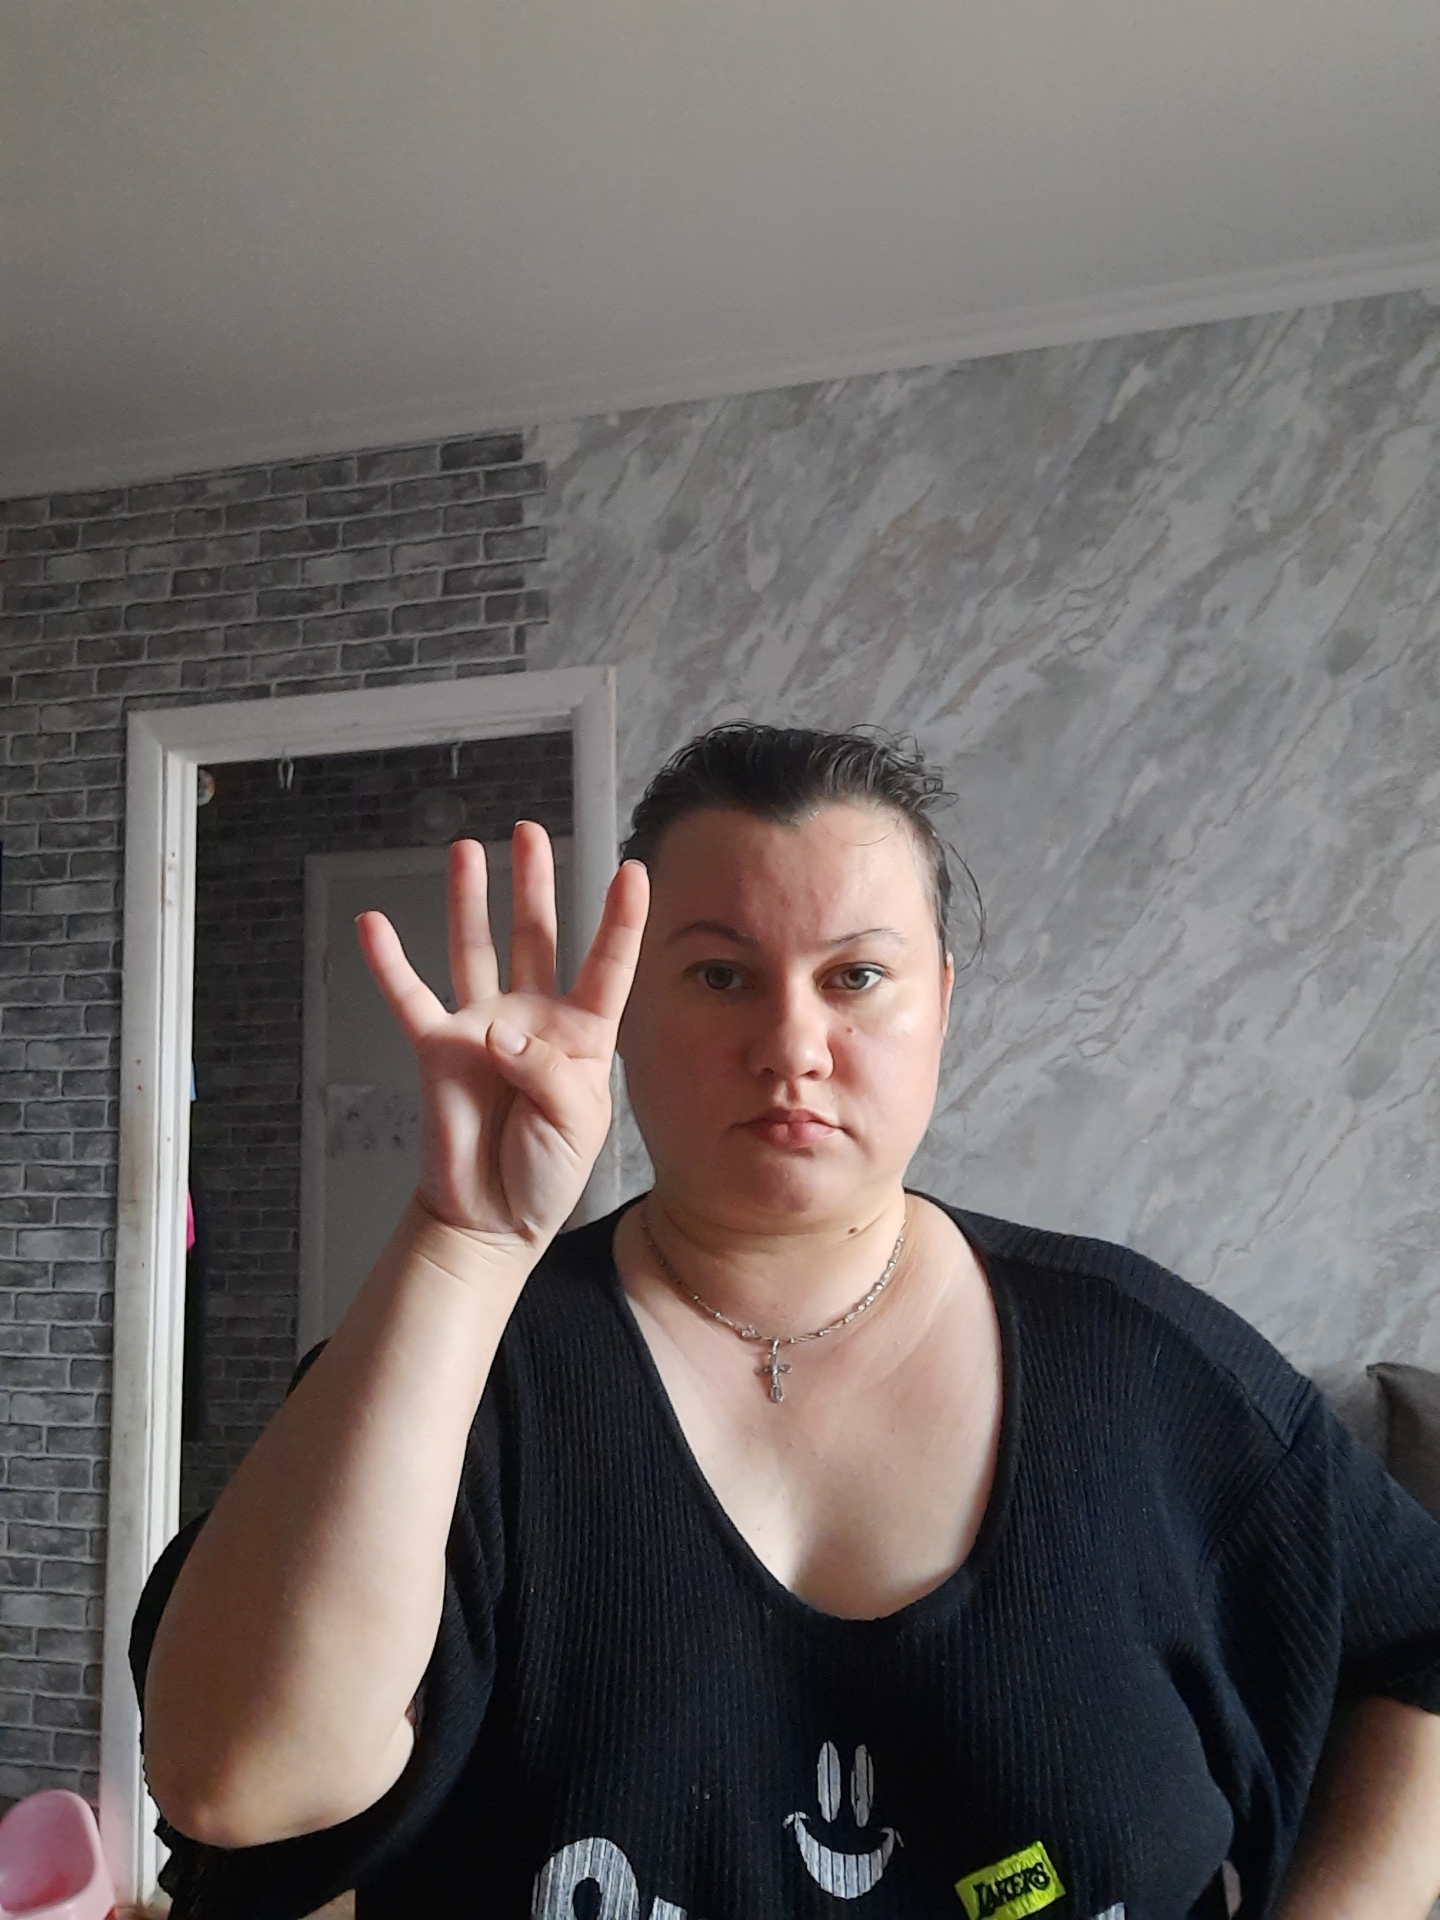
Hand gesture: four